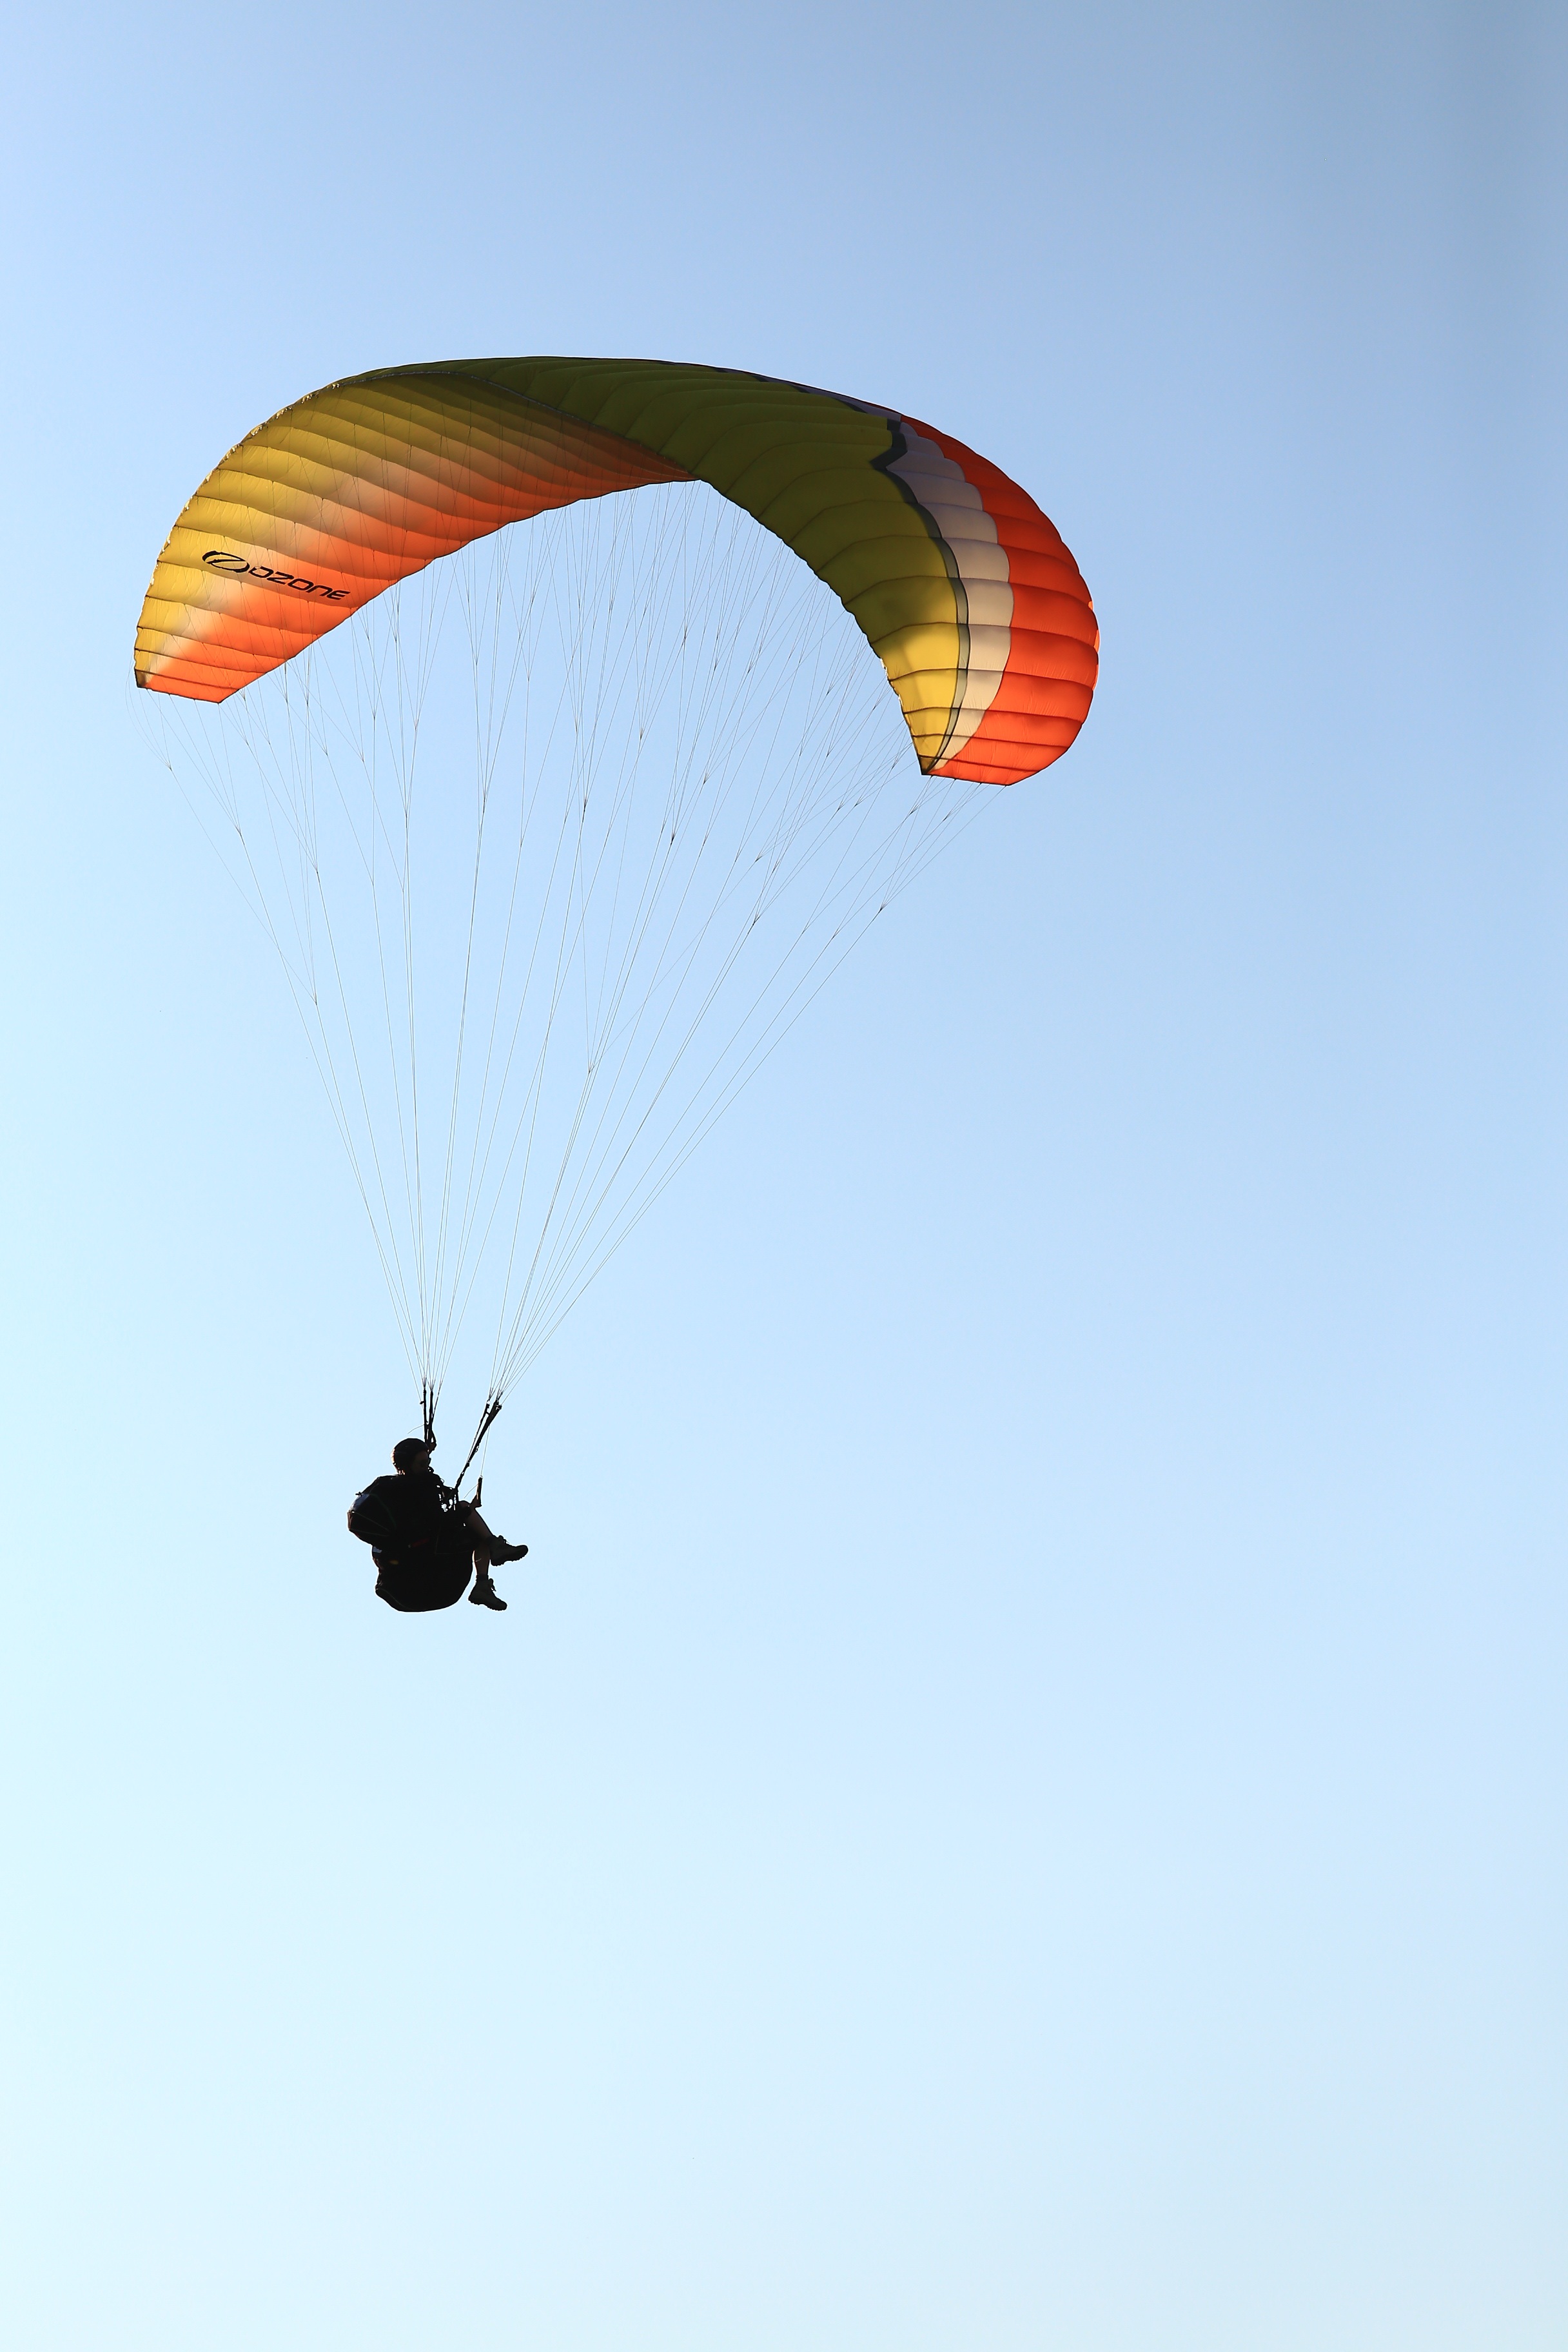
wing, fly, extreme sport, parachute, paragliding, sports equipment, sports, parachuting, air sports, atmosphere of earth, windsports